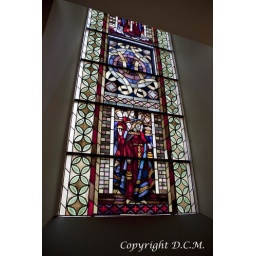
The old church in Hattingen - a lovely little place once inside.A Stained glass Window.